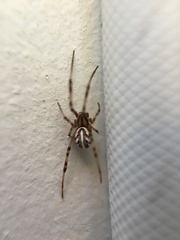
Species: Lactrodectus_hesperus